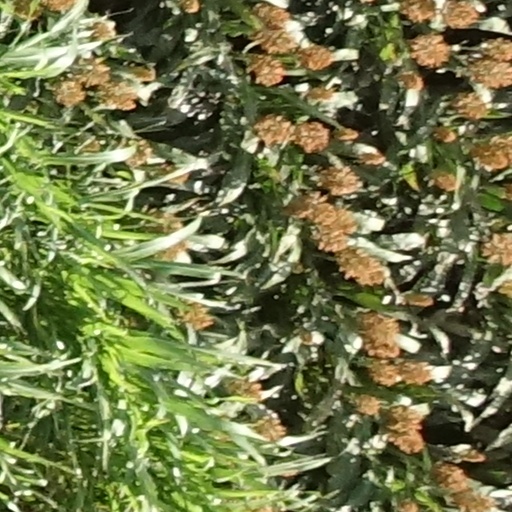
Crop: sorghum